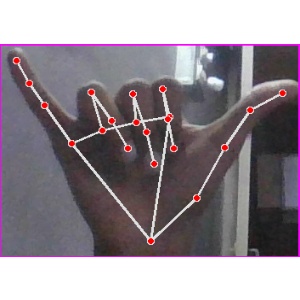
अक्षर: य